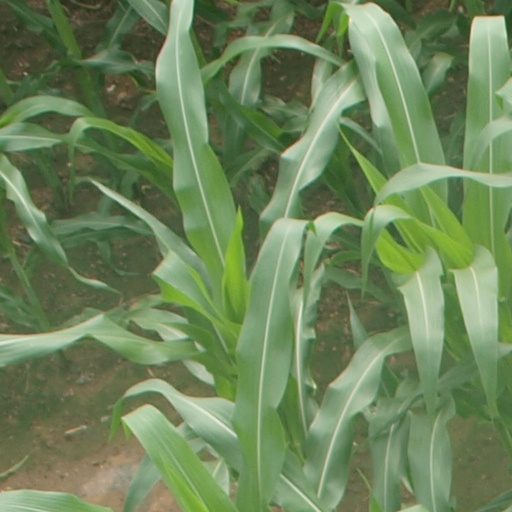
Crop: maize; corn